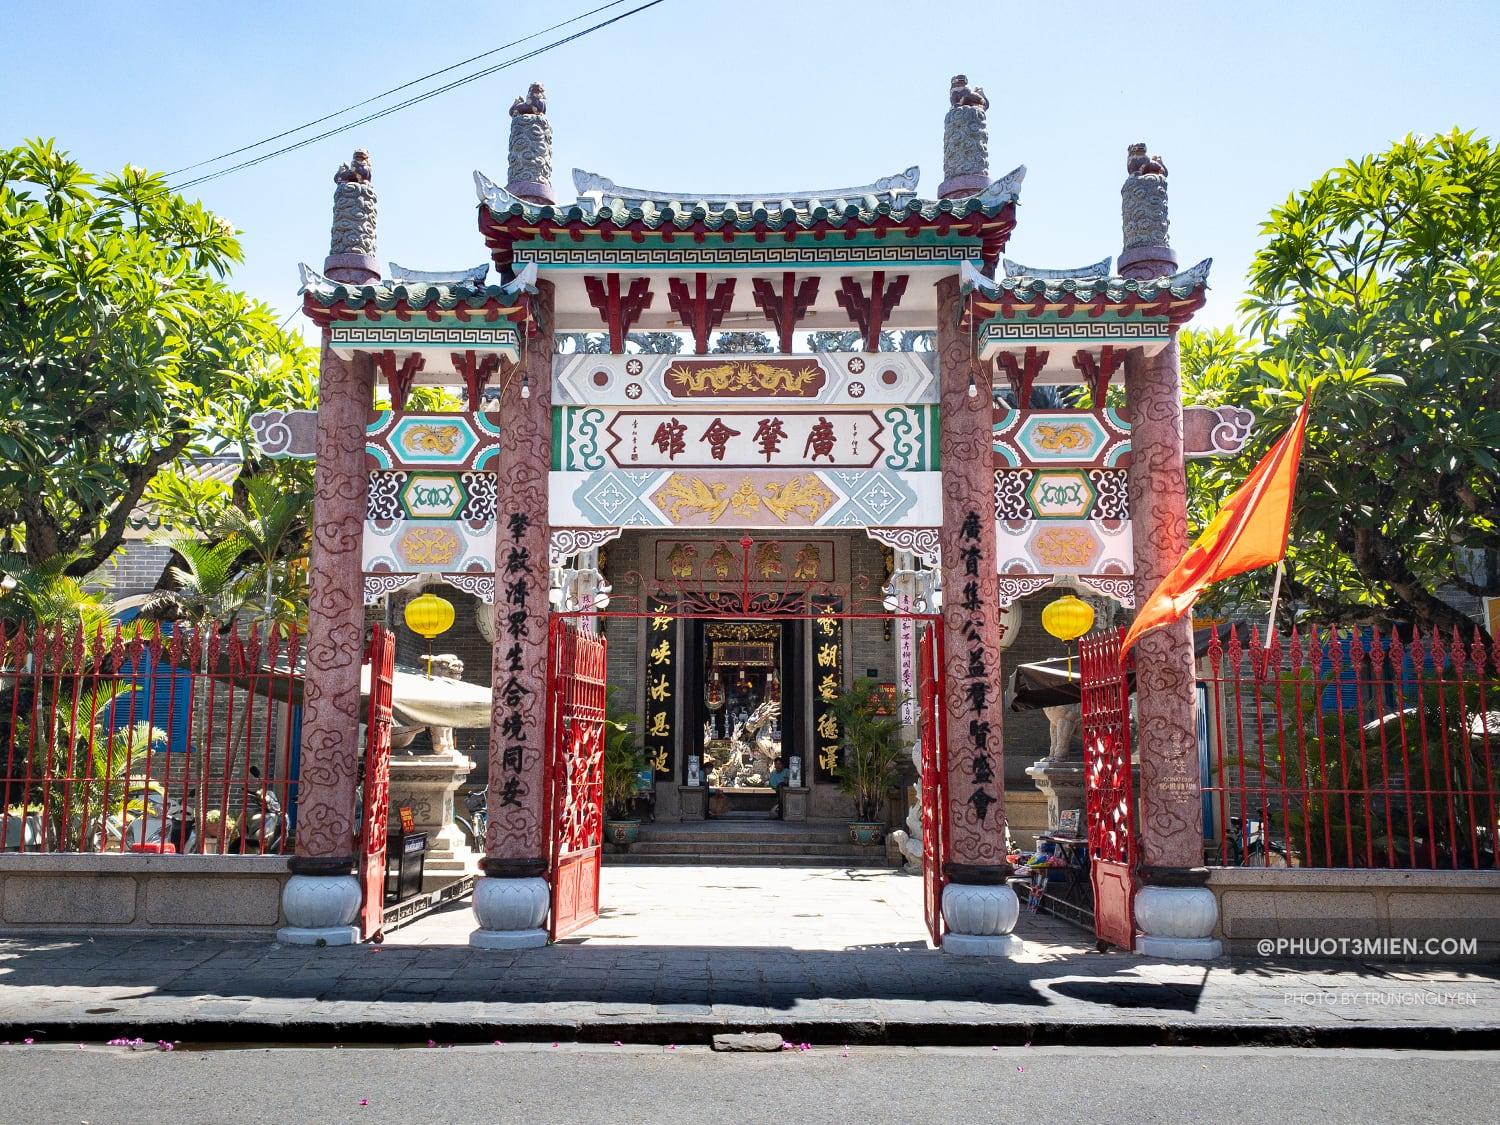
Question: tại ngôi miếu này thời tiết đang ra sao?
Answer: tại ngôi miếu này trời đang nắng